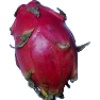
Label: red_pitahaya